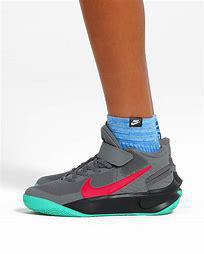
Brand: Nike
Model: Team Hustle D 10